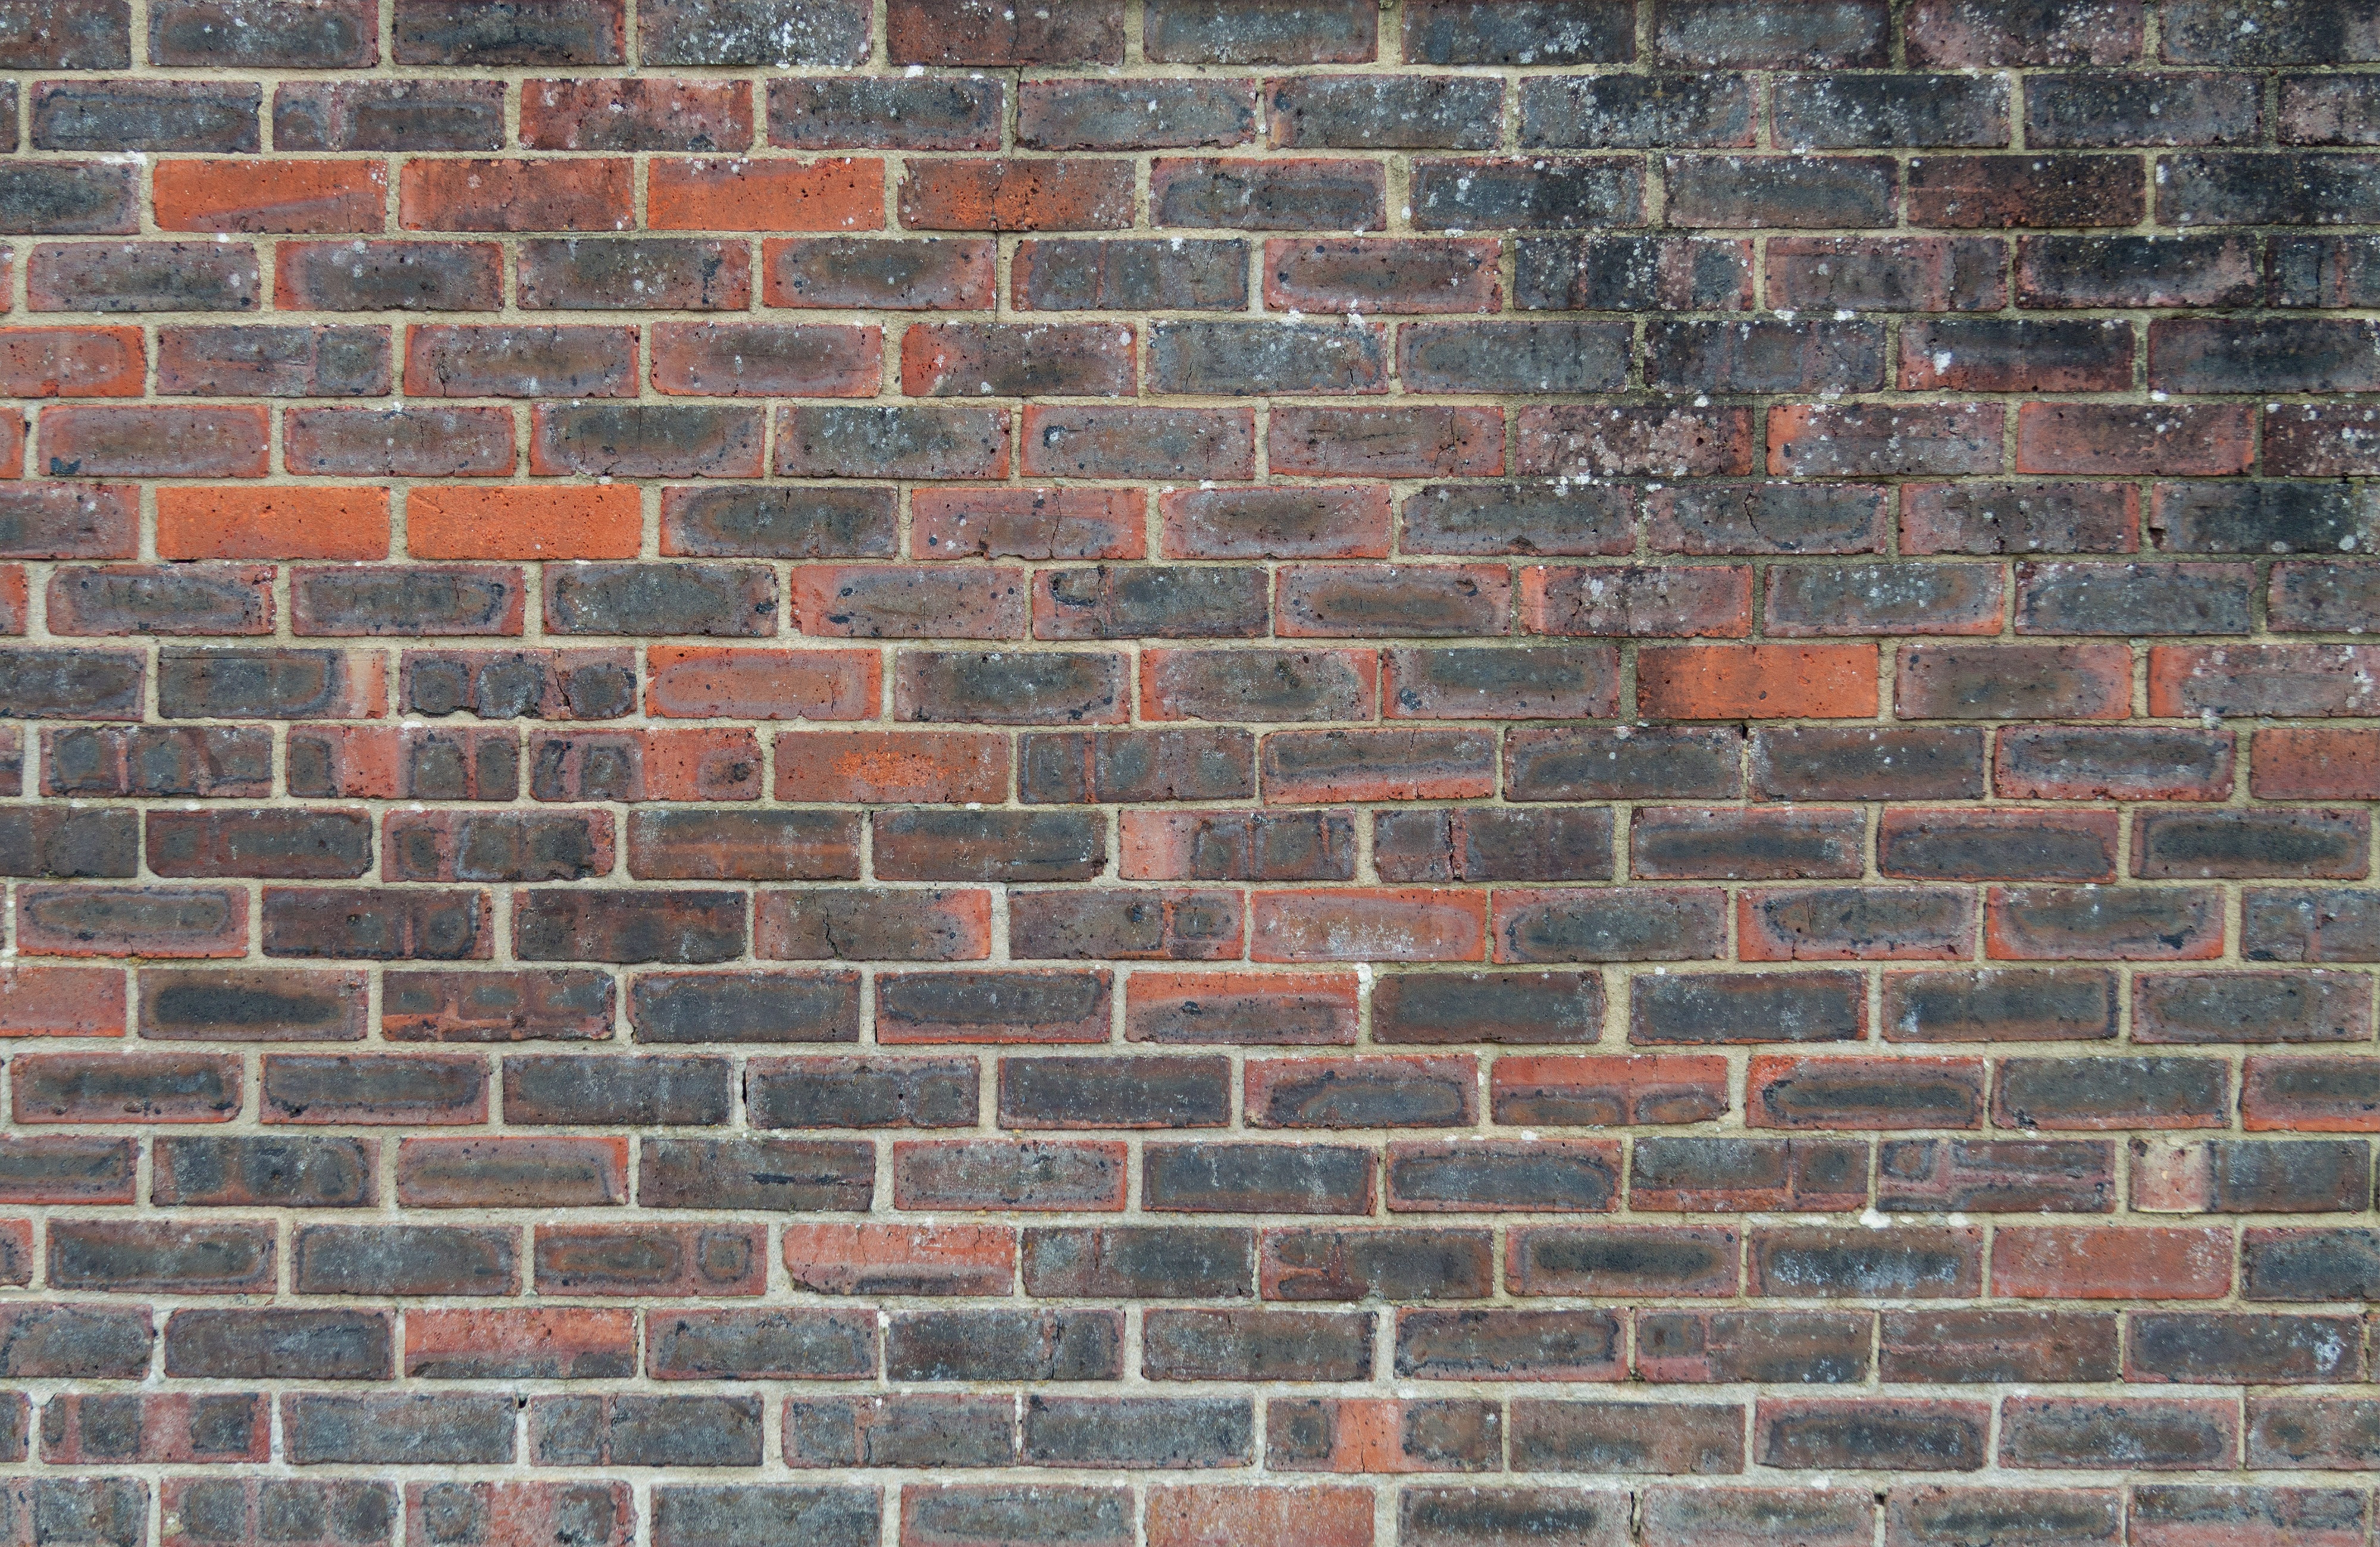
architecture, texture, floor, wall, brick, material, brick wall, brickwork